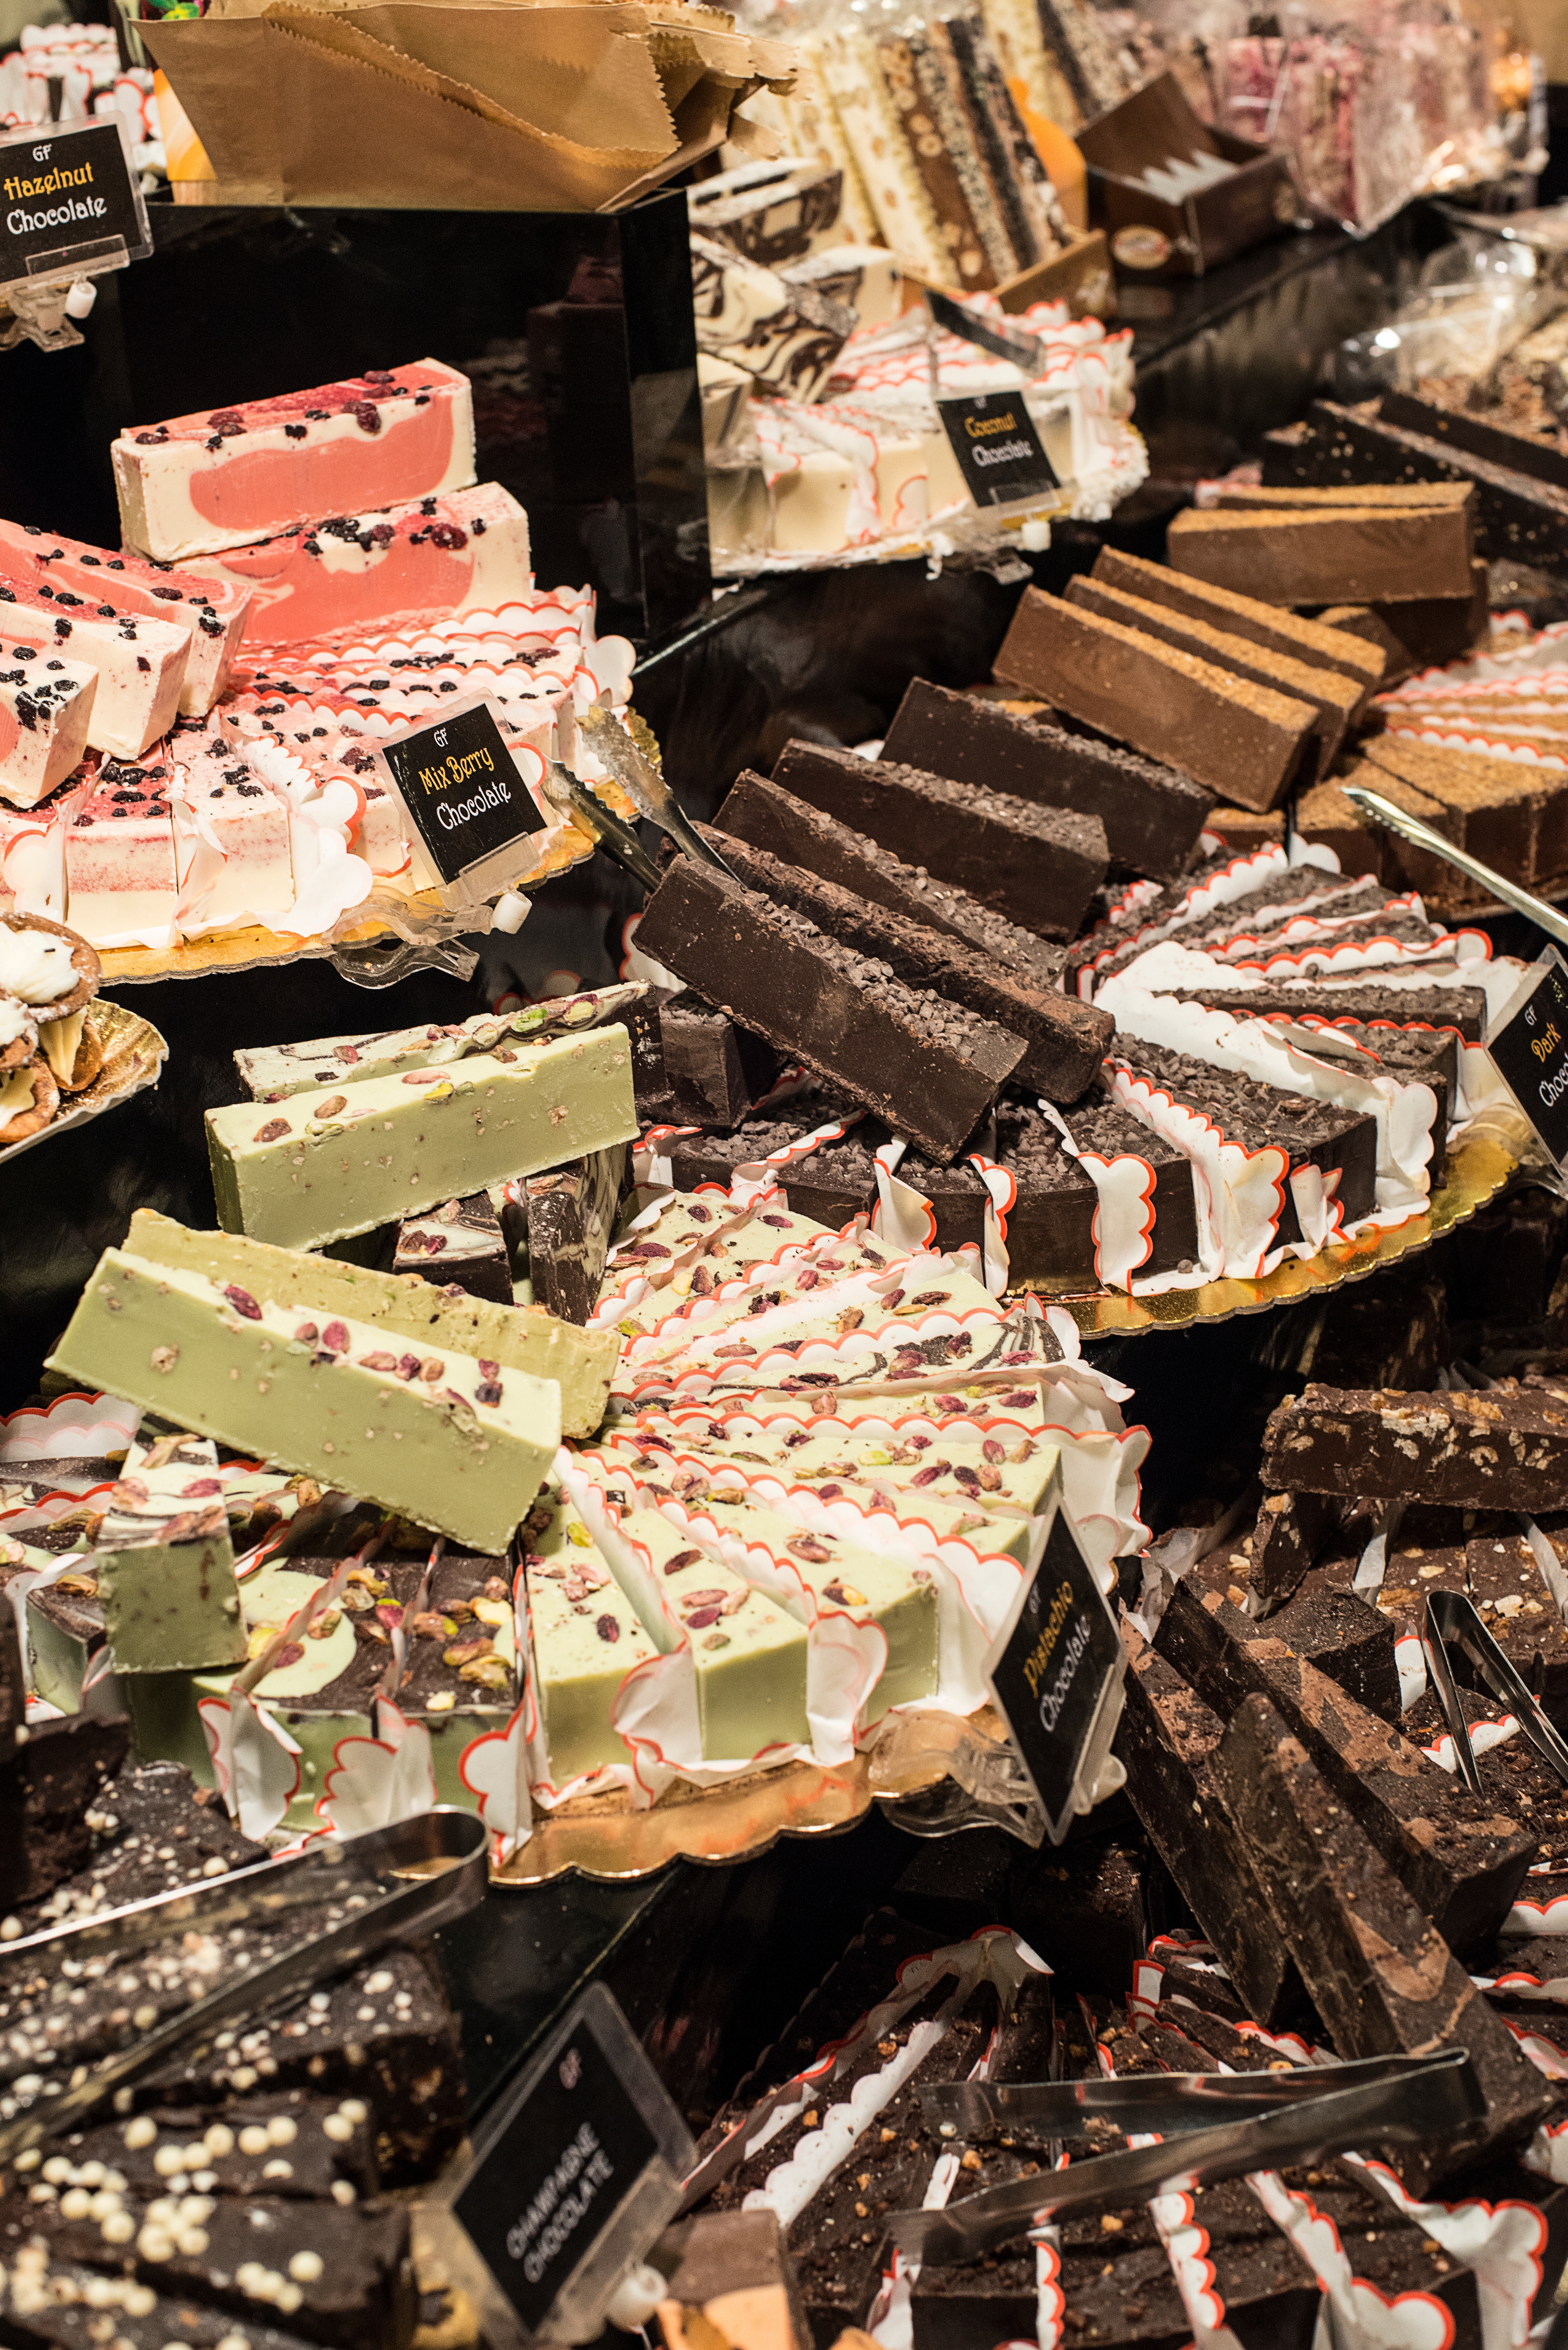
food, chocolate, dessert, art, sweetness, scrap, snack food